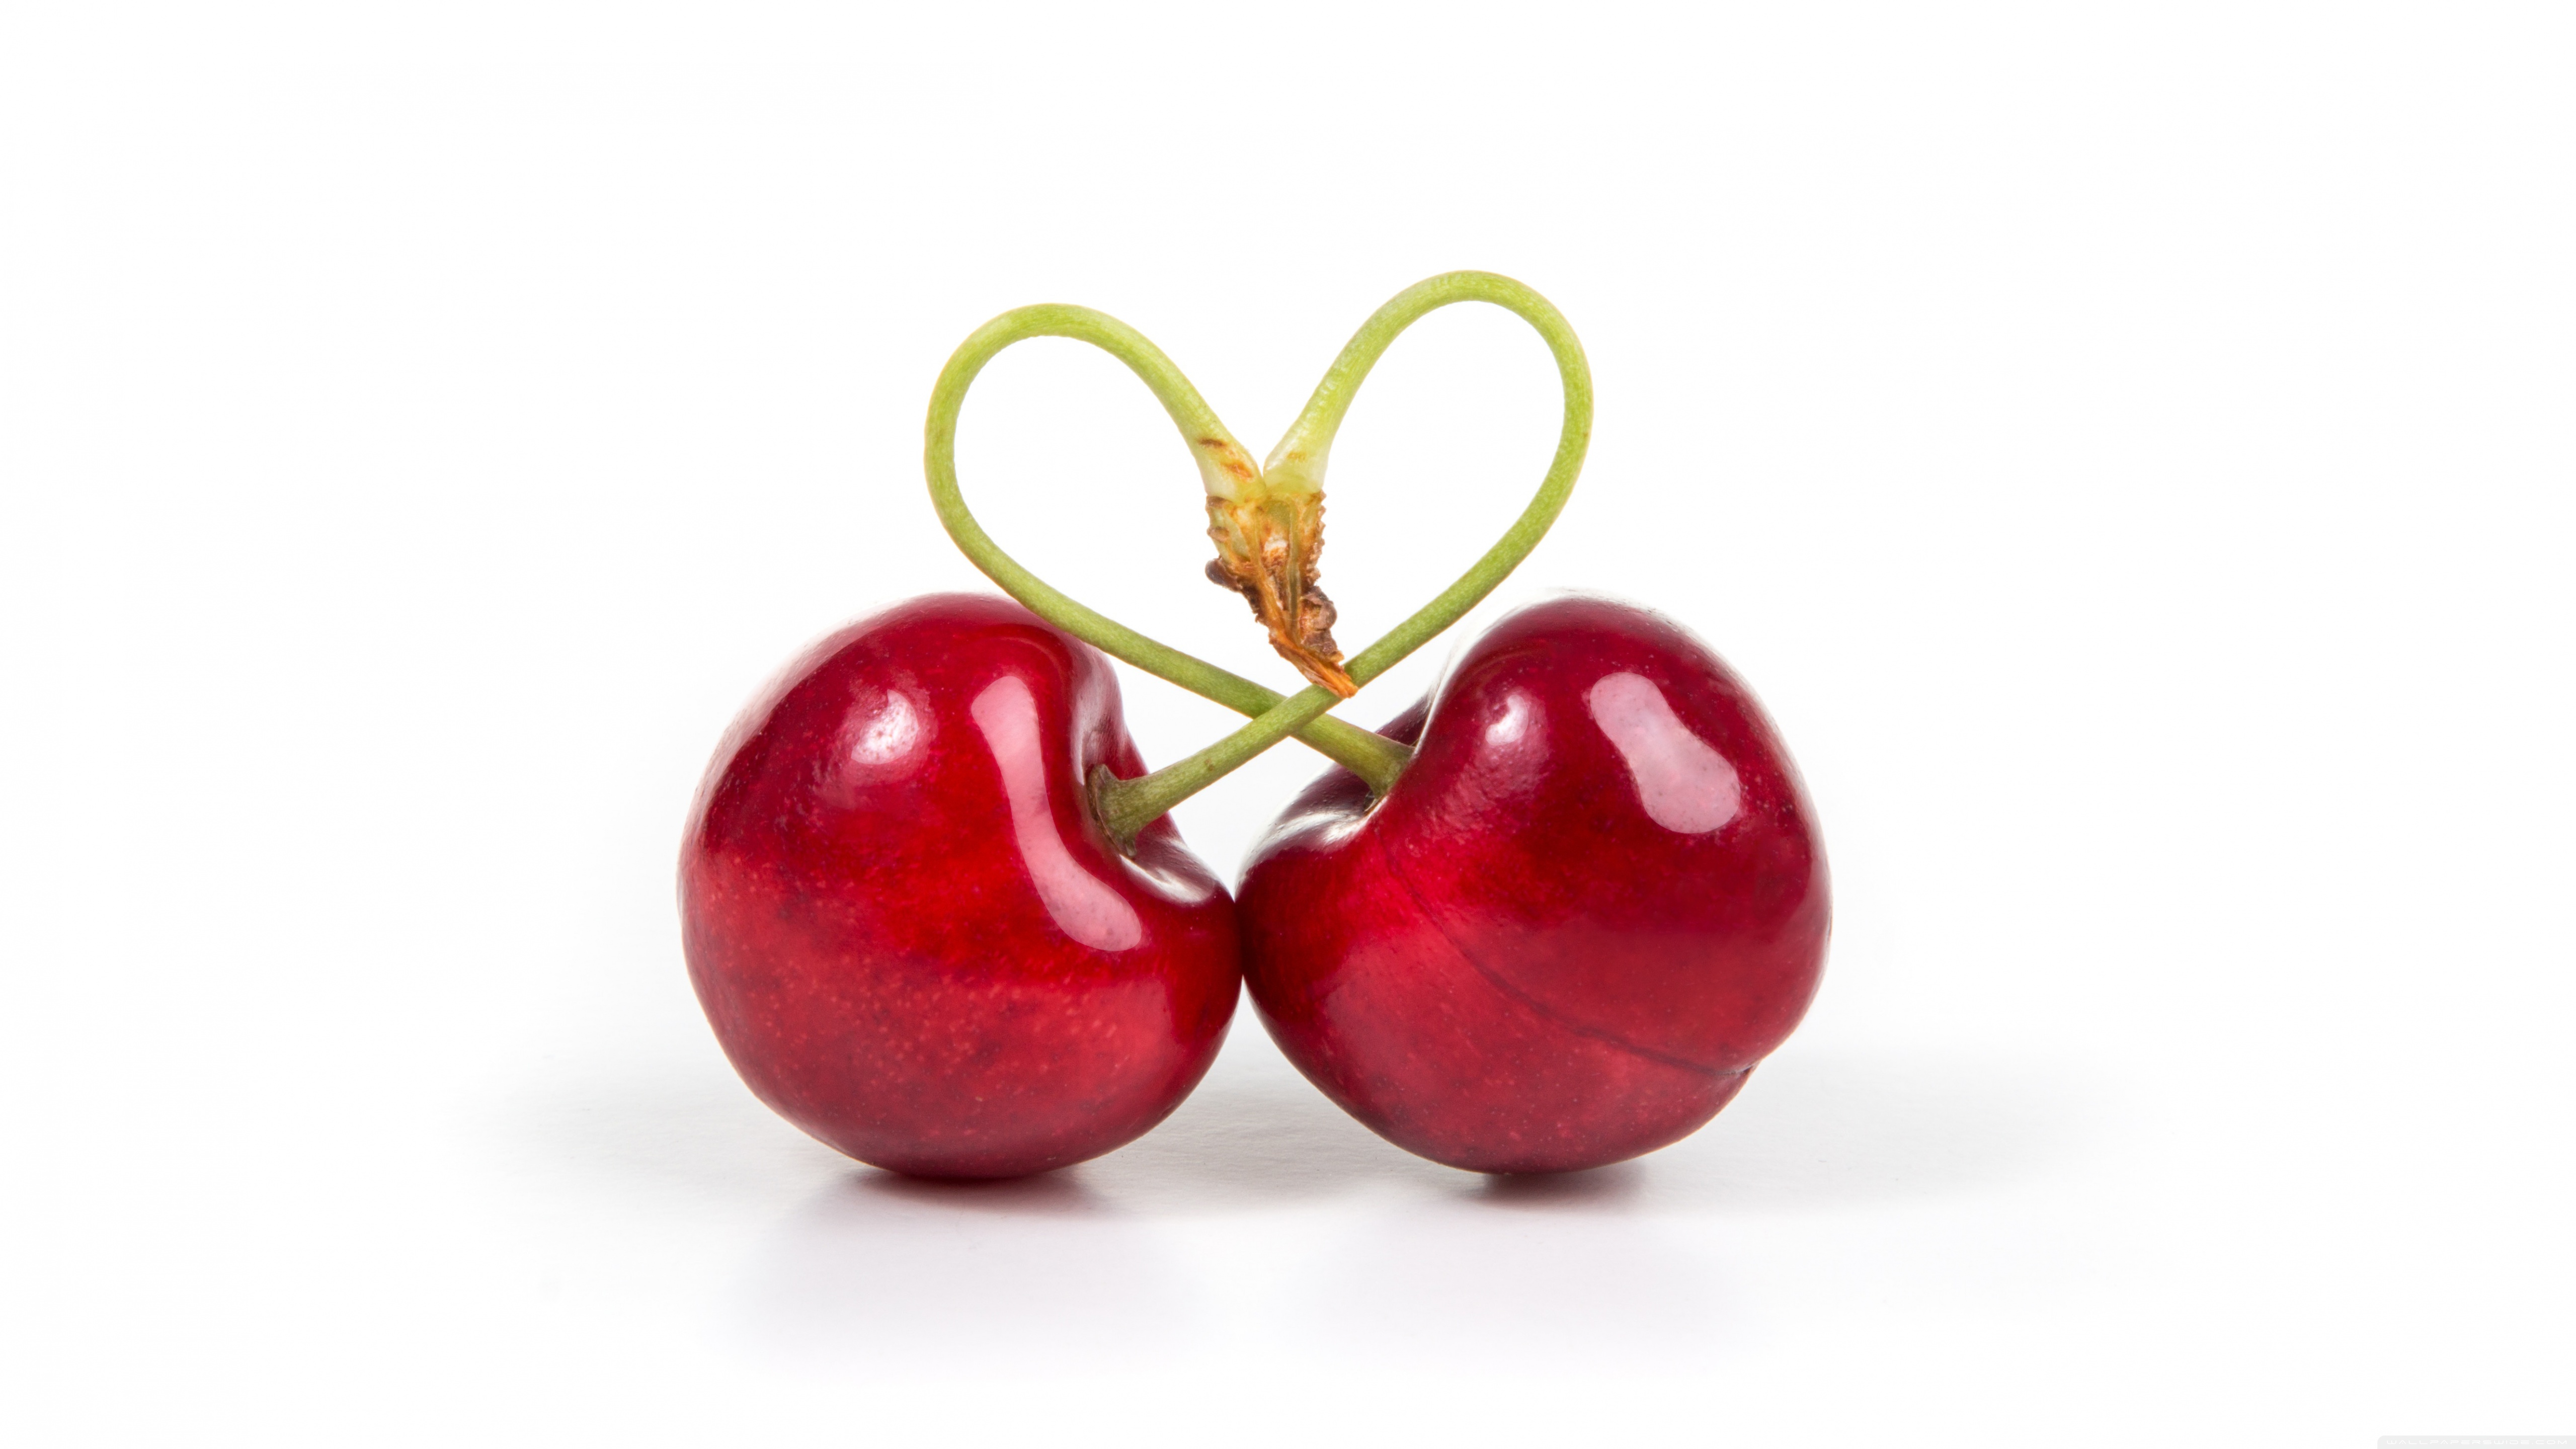
fruits, Cutting Fruits, Morning Fruits, nutrition, eat, cherry, food, fruit, natural foods, staple food, superfood, ingredient, plant, produce, flowering plant, accessory fruit, art, tableware, event, sweetness, seedless fruit, local food, Superfruit, rose family, rose order, macro photography, still life photography, still life, Nutraceutical, malus, twig, acerola family, prunus